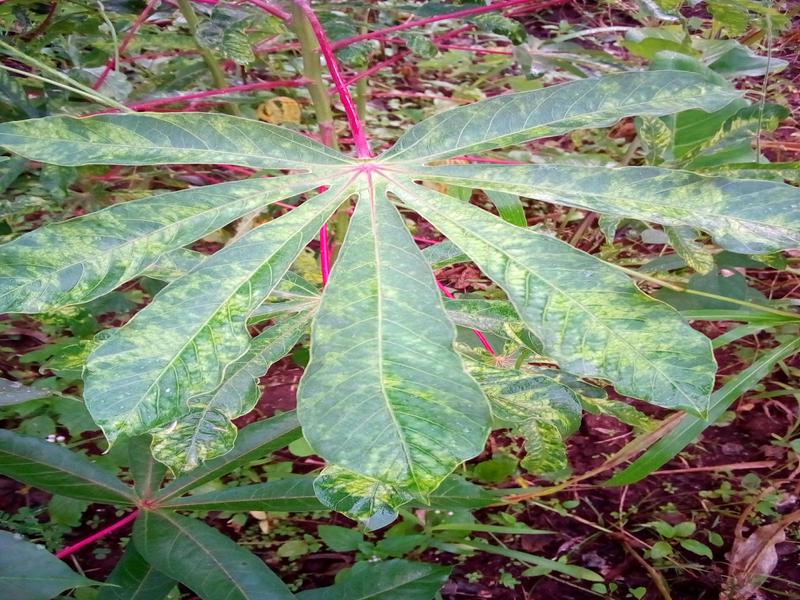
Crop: cassava
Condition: mosaic_disease